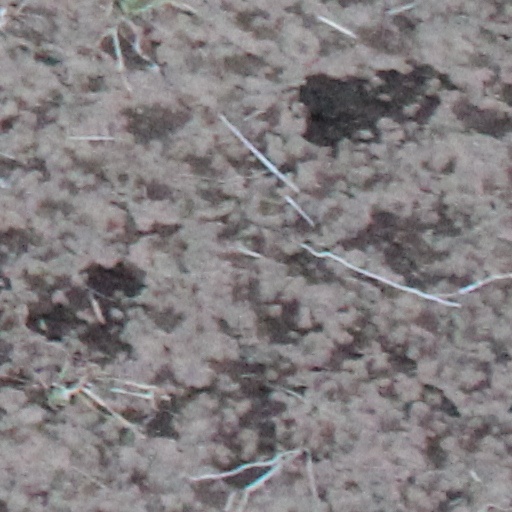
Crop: wheat